John of Charolais

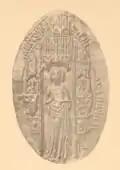
The seal of the daughter of John, Lady Joanna.

John (French: "Jean"; 1283 — 1322) was a medieval French nobleman, Lord ("seigneur") of Charolais and Saint-Just, who fought in Flanders. He is also known as John of Clermont ("Jean de Clermont").